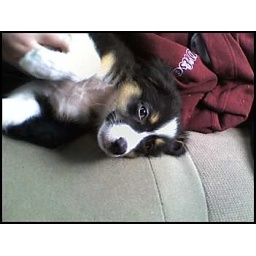
my puppy in the car